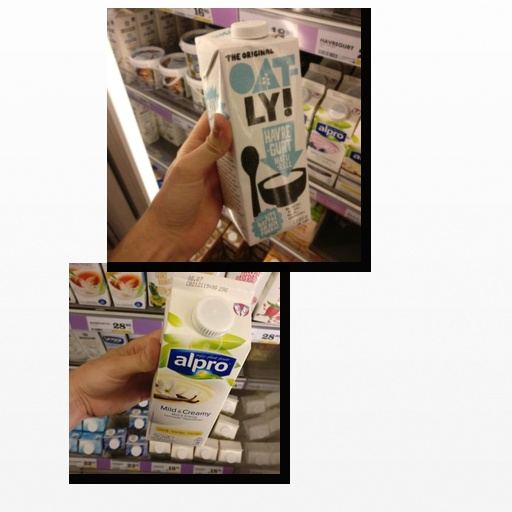
Food items: oat_yogurt, vanilla_soy_yogurt